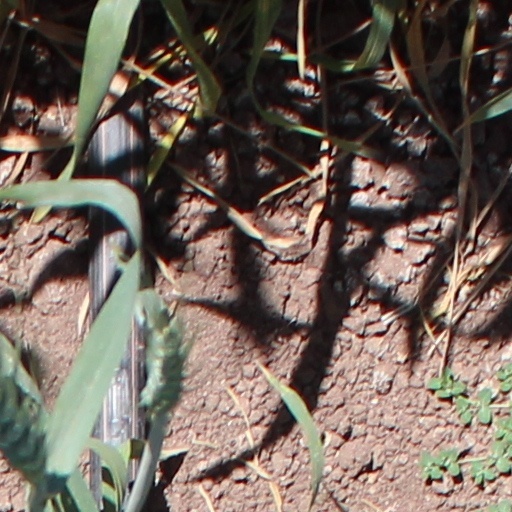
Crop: wheat